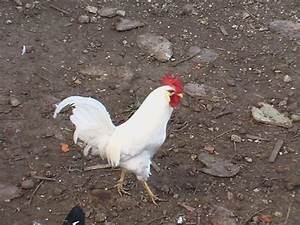
Label: gallina